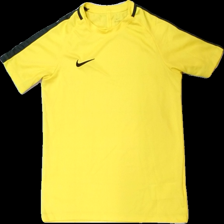
View: front
Type: T-shirt
Category: Children
Brand: Nike
Colors: Yellow, Black
Material: 100% polyester
Pattern: Logo print
Cut: Regular
Size: 158
Season: All
Trend: Sports
Price range: 50-100
Recommended usage: Reuse
Description: gul tränings t-shirt med logga fram